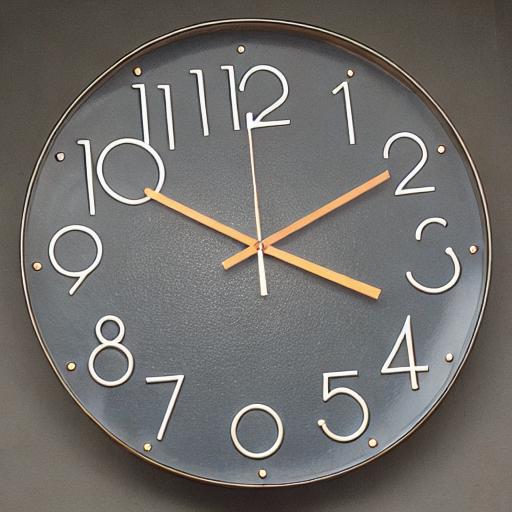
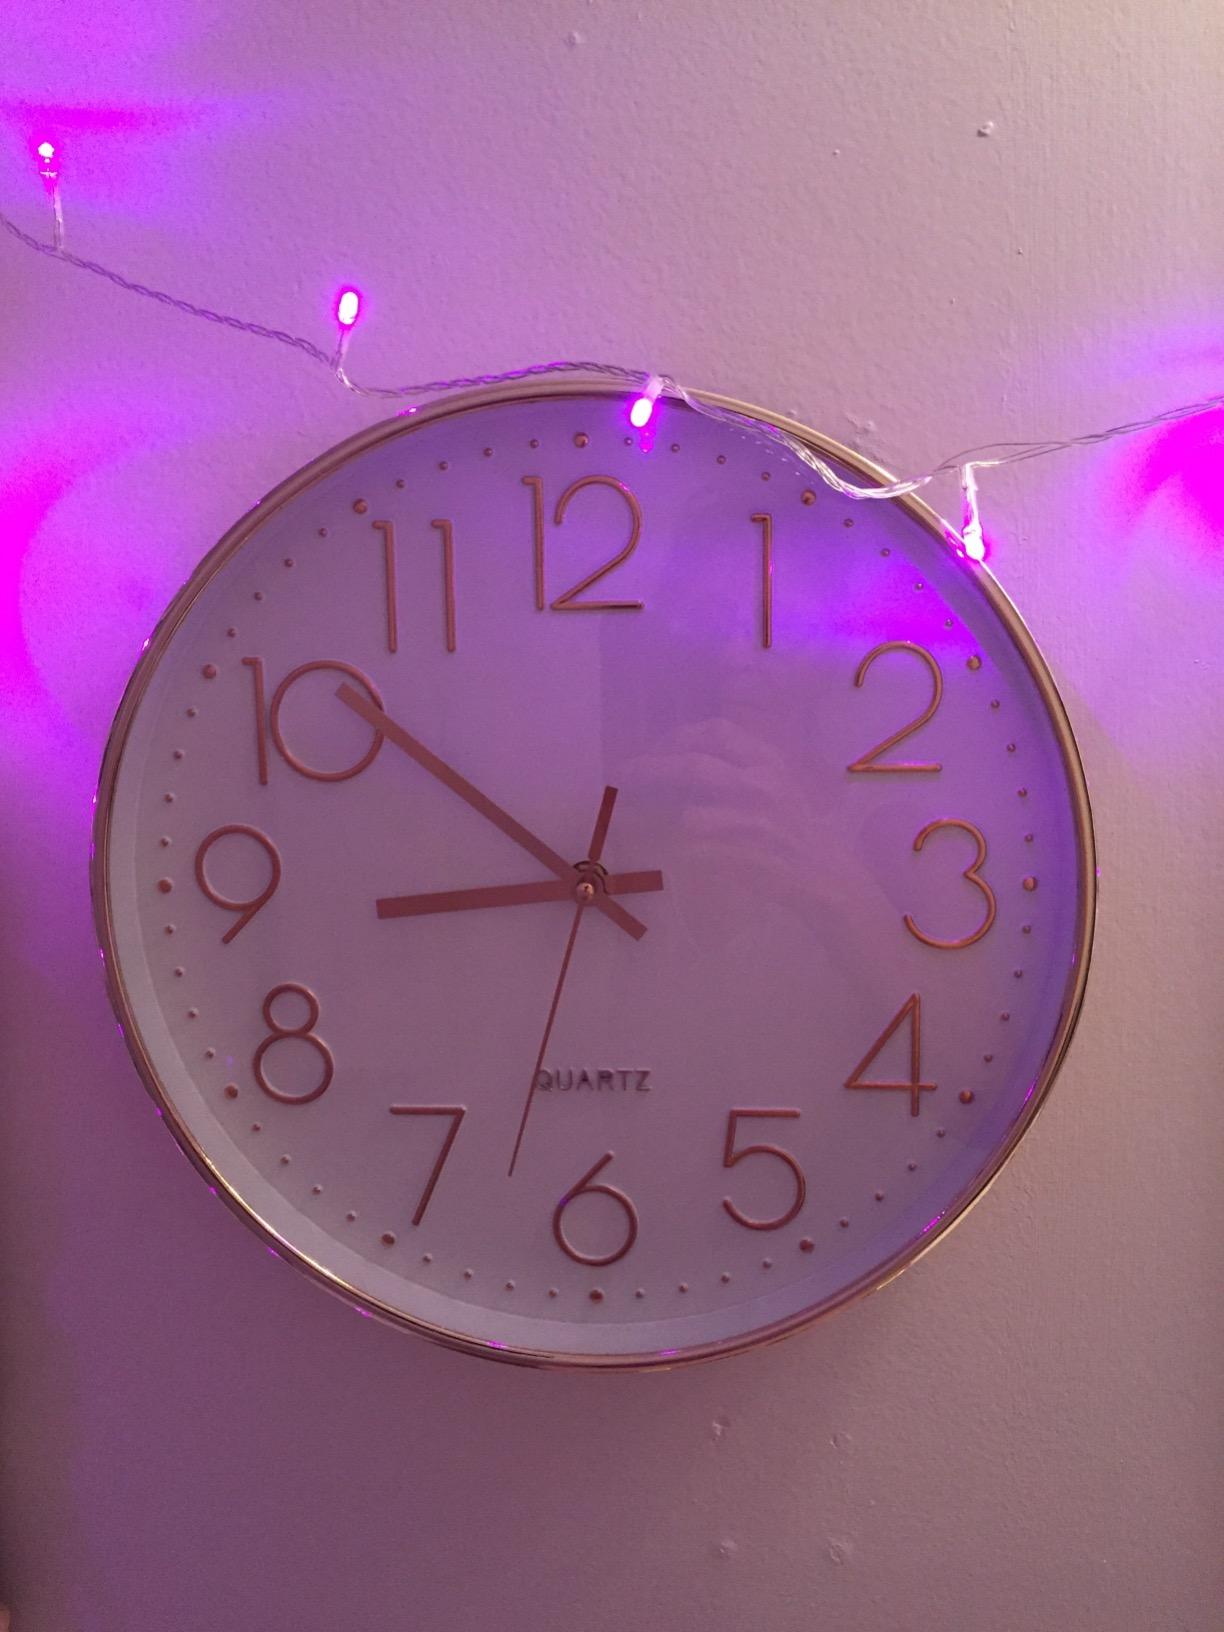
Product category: clock
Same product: no